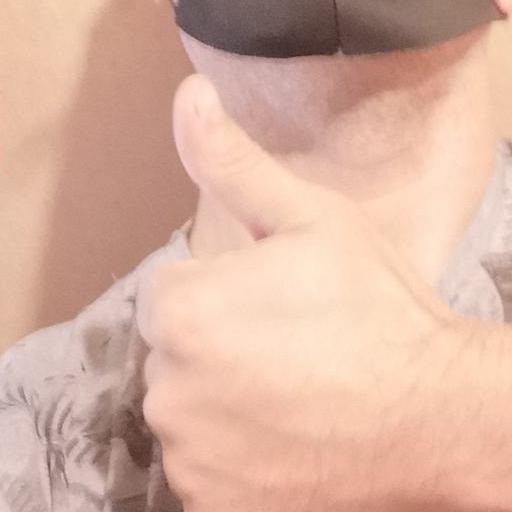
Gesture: like